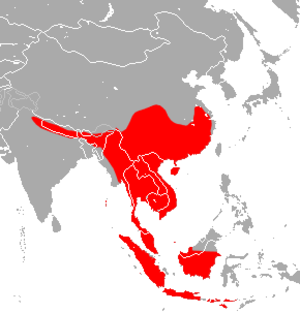
Rhinolophus affinis, communément appelé Rhinolophe intermédiaire, Rhinolophe fer à cheval intermédiaire ou Fer à cheval intermédiaire, est une espèce de chauve-souris de la famille des Rhinolophes très répandue à travers l'Asie du Sud, le sud et centre de la Chine et de l'Asie du Sud-Est. Elle est répertoriée par l'UICN comme Espèce de préoccupation mineure car commune dans son habitat et sans menace majeure connue.